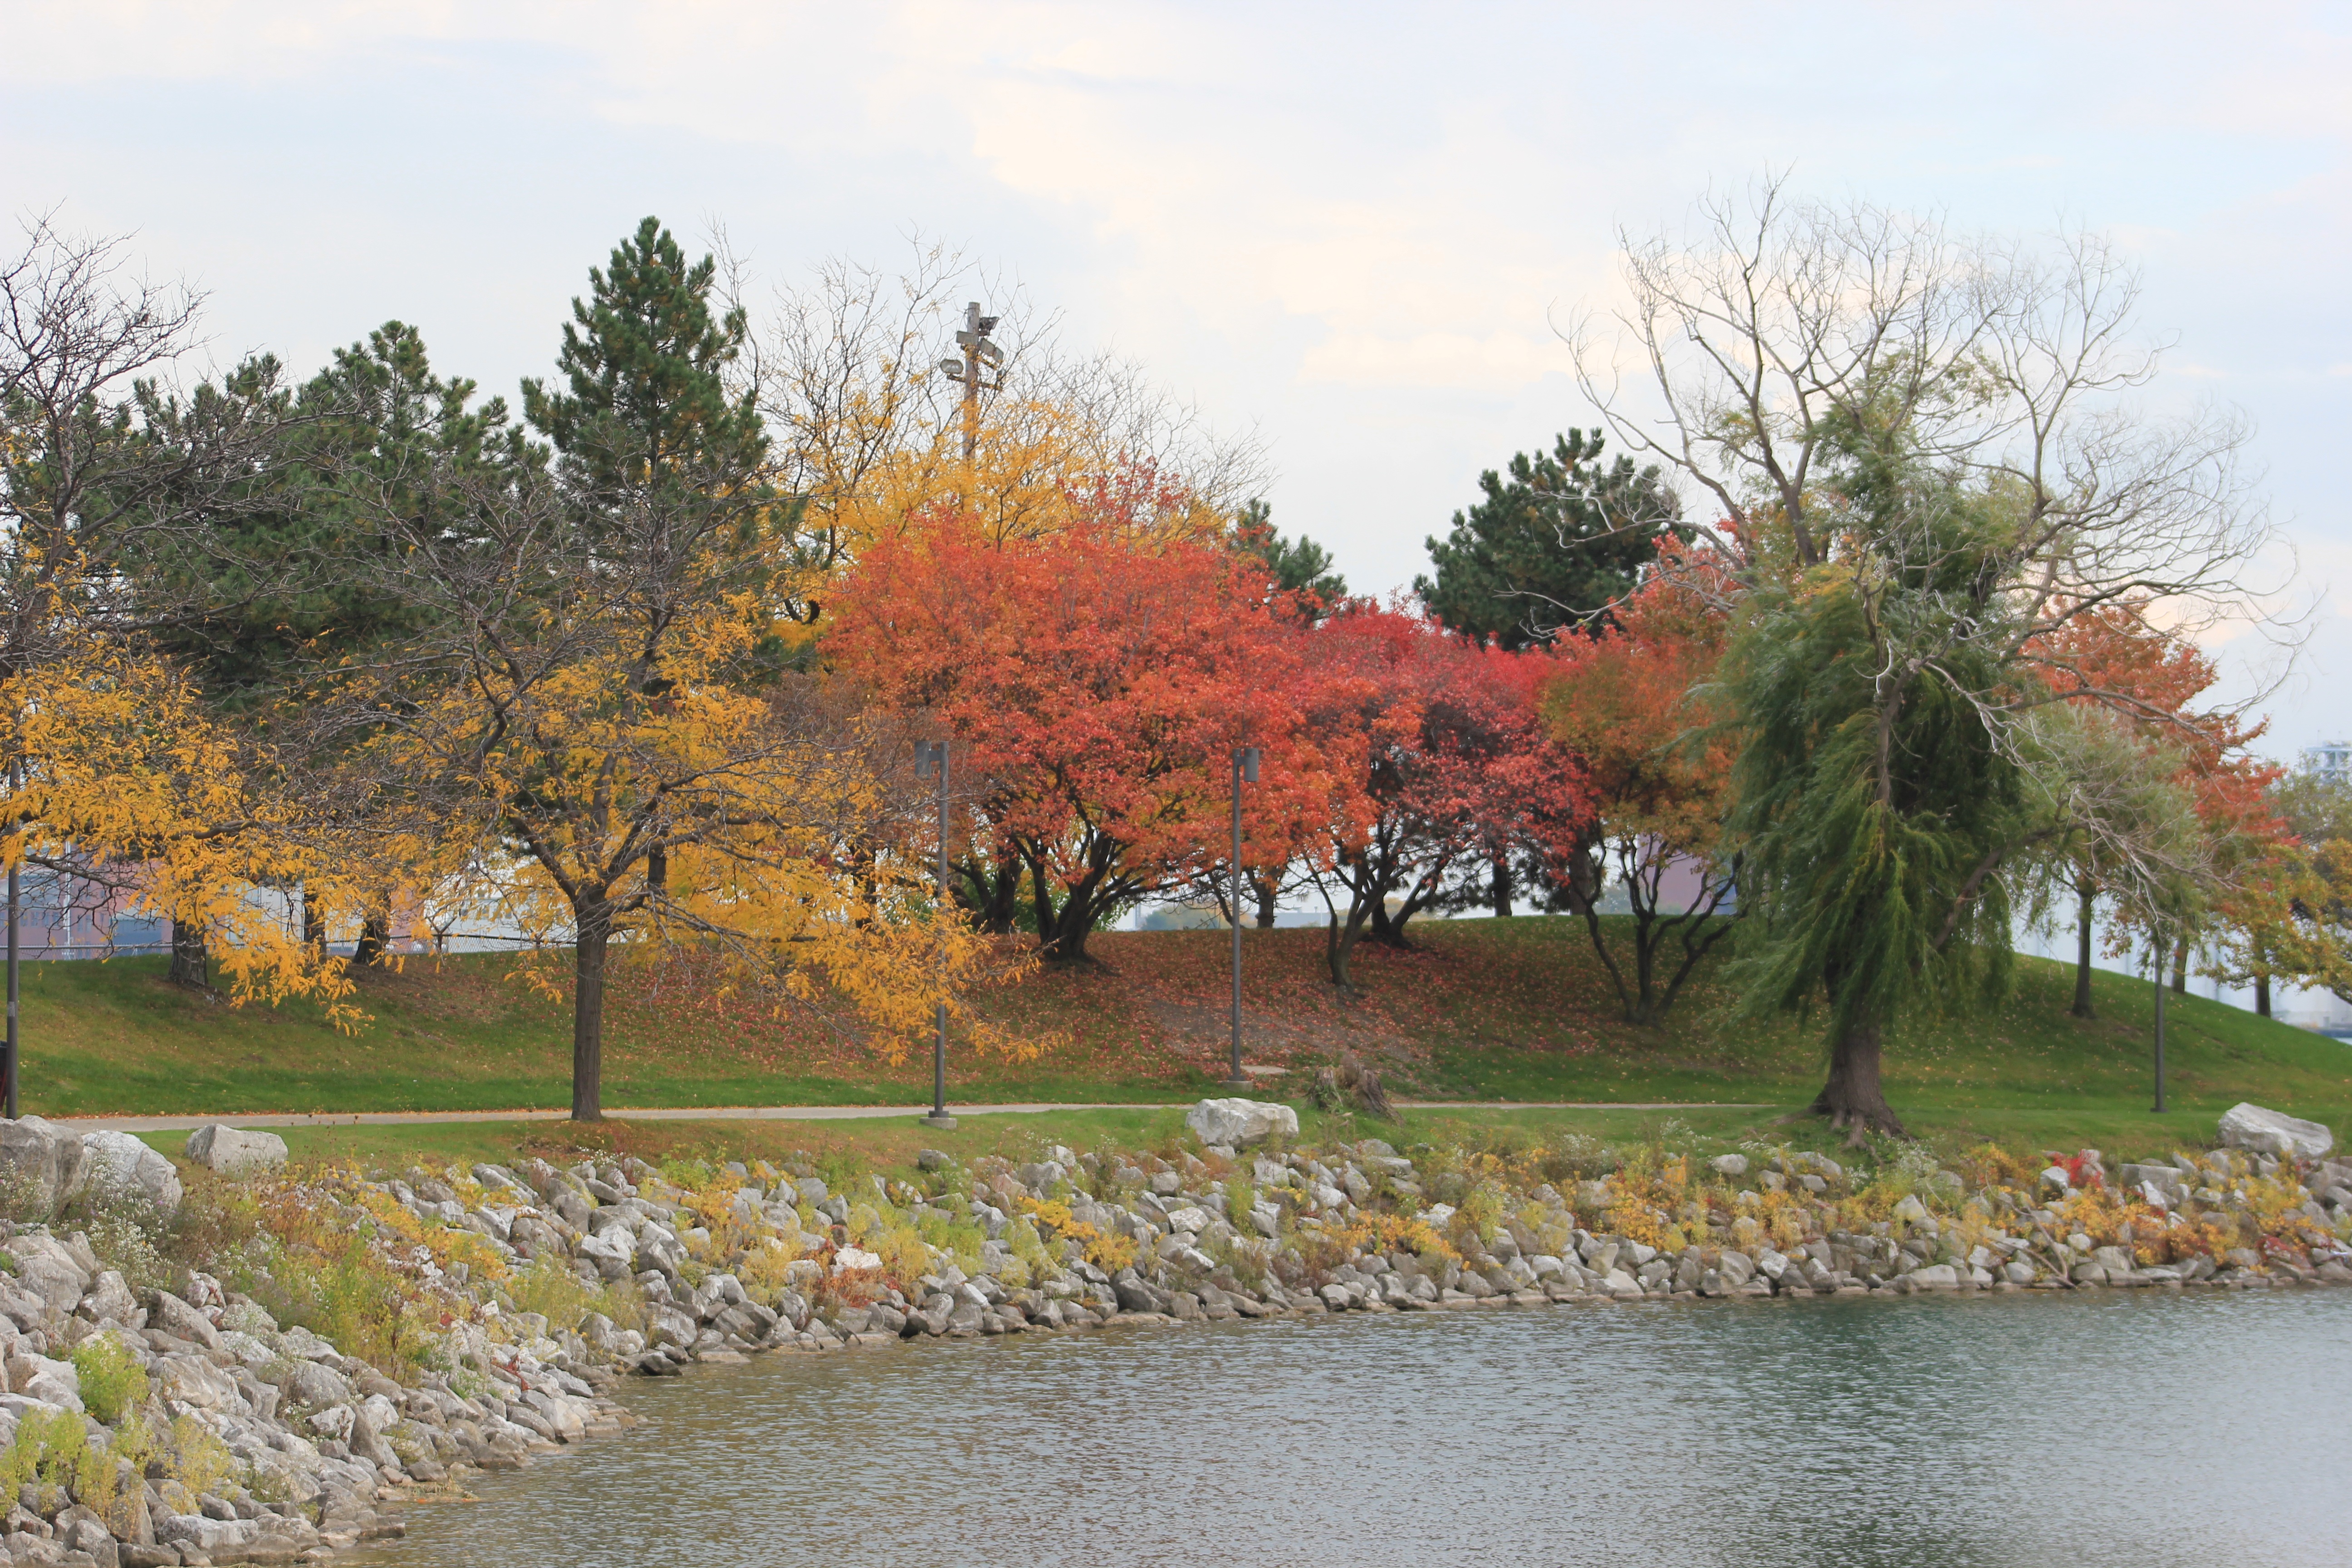
landscape, tree, plant, leaf, flower, river, stone, shoreline, pond, stream, reflection, natural, autumn, park, scenery, calm, botany, garden, season, waterway, trees, outdoors, bank, rural area, river bank, woody plant